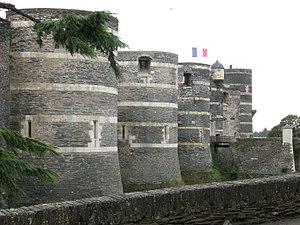
Le château d'Angers, aussi appelé château des ducs d'Anjou, est situé dans la ville d’Angers dans le département de Maine-et-Loire en France.